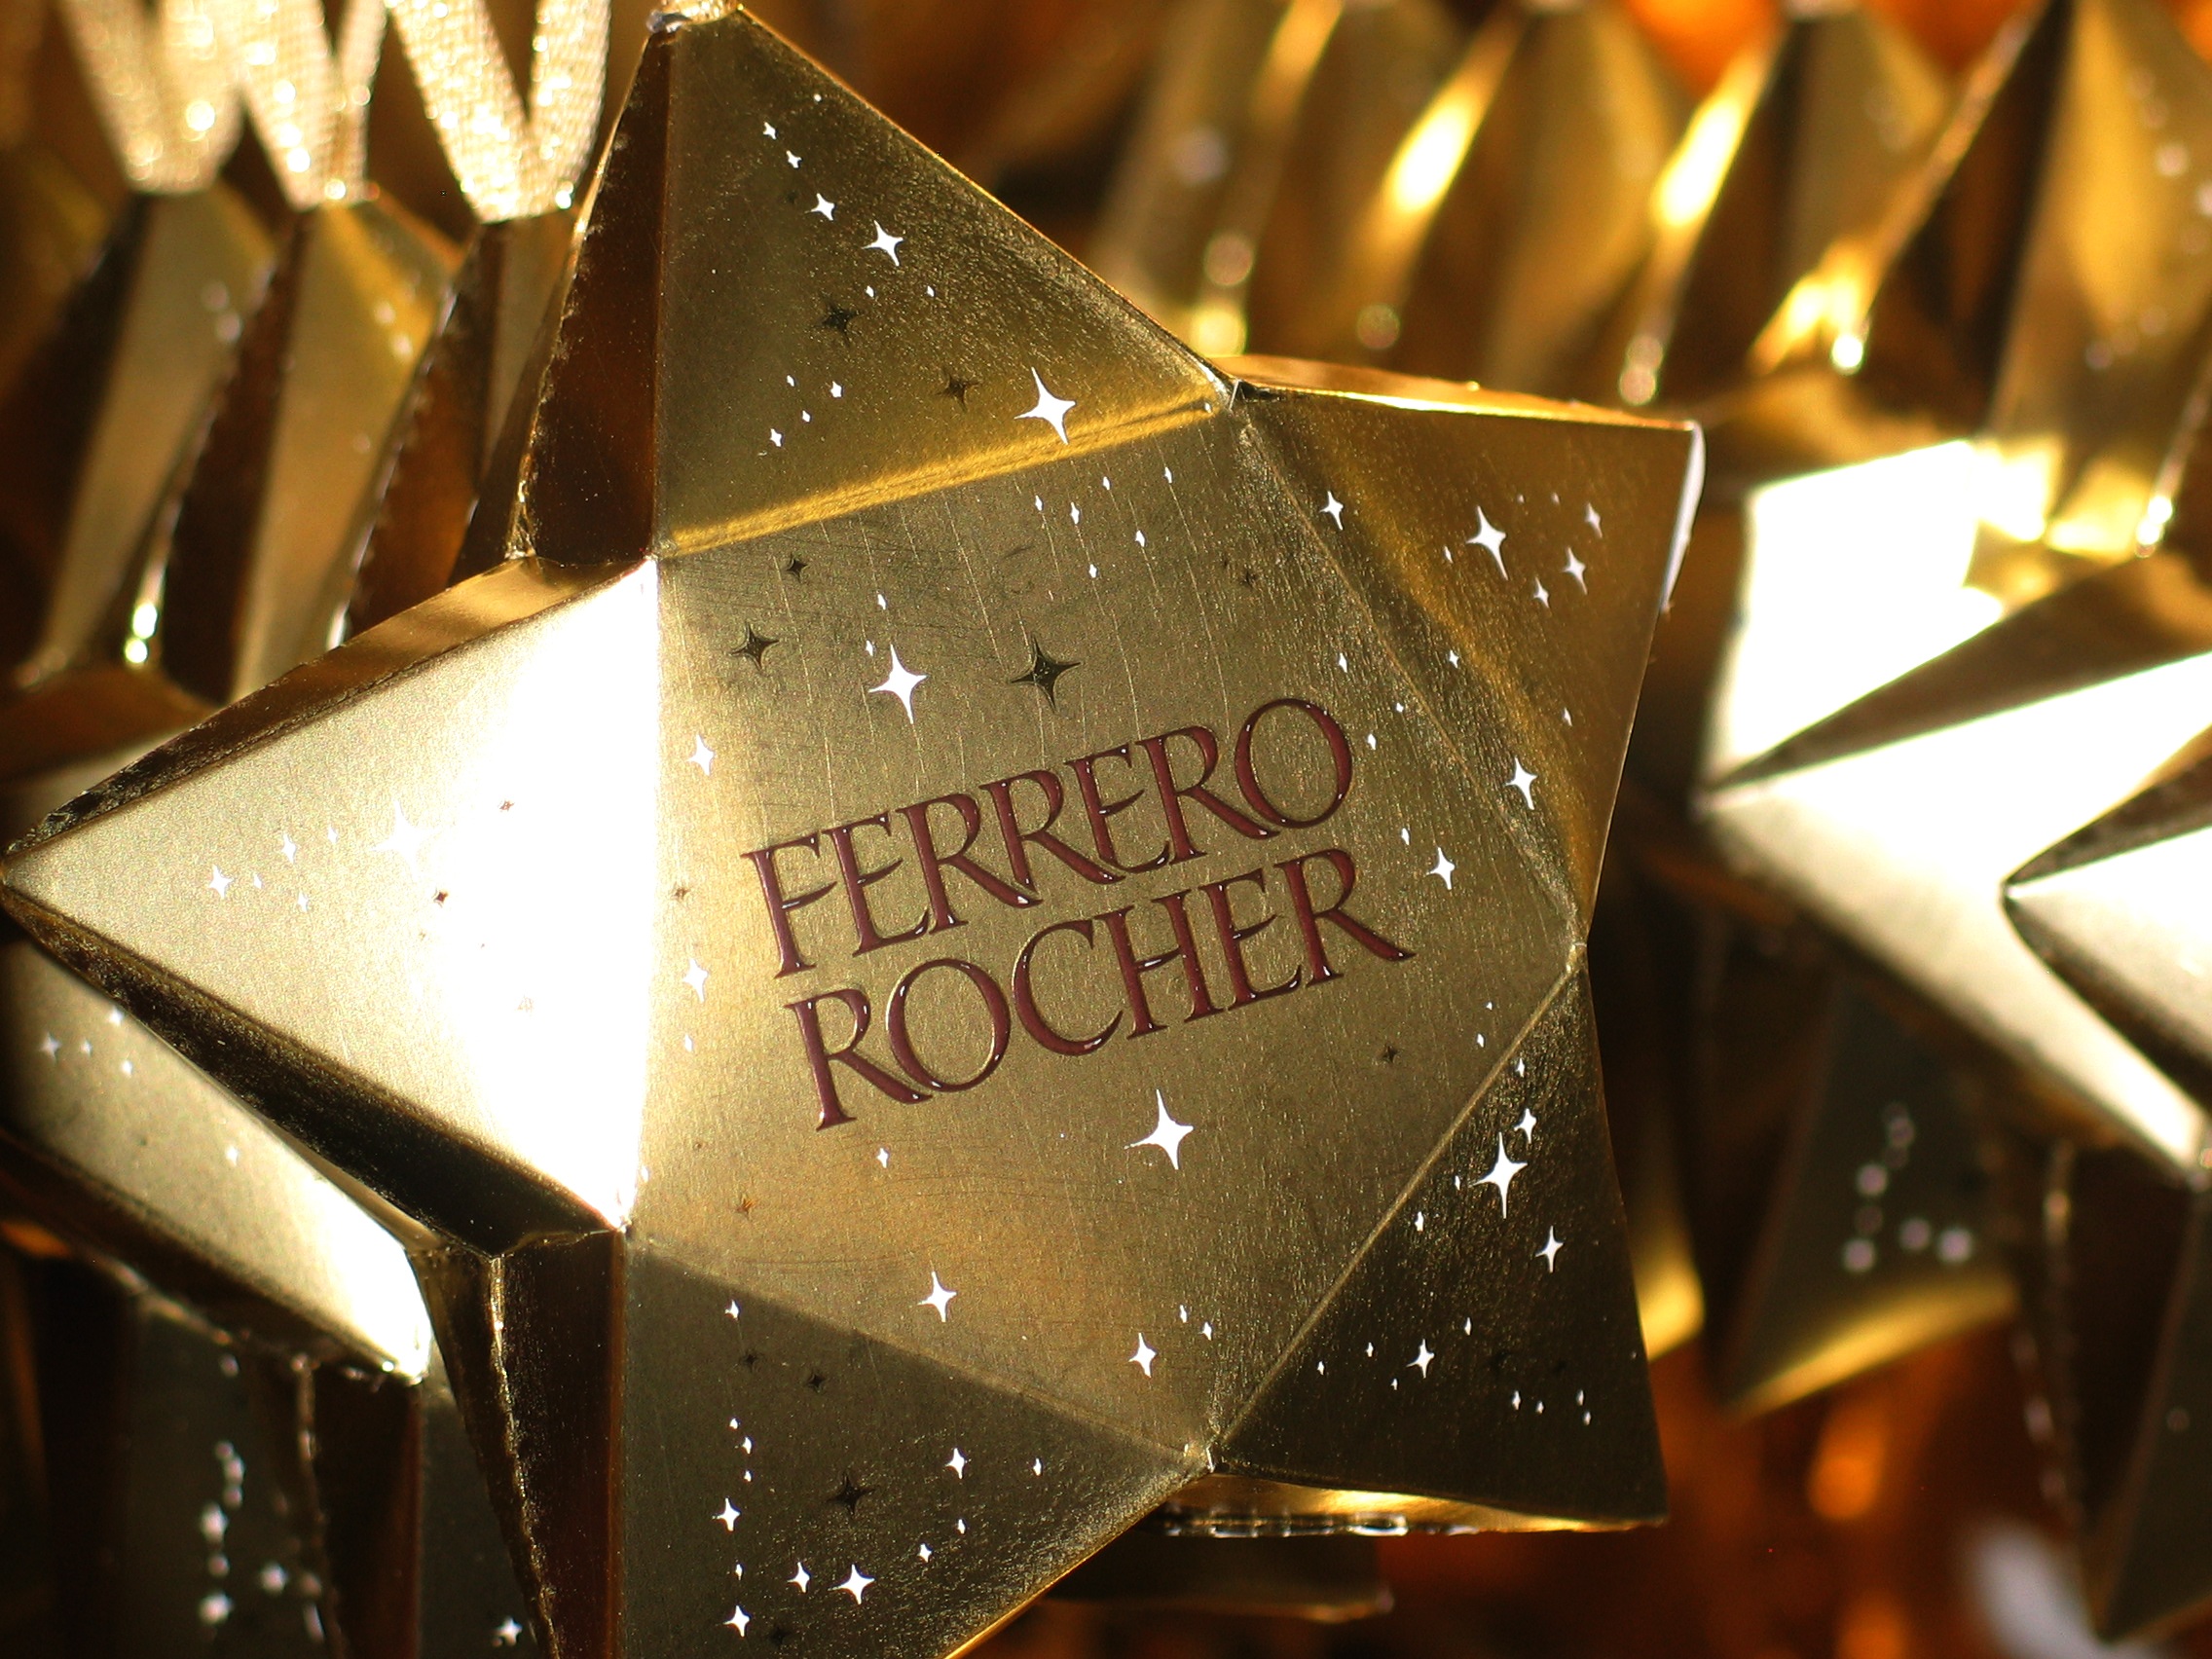
light, leather, sweet, star, love, decoration, golden, chocolate, christmas, delicious, christmas tree, sparkle, advent, christmas time, pastries, gold, sugar, candy, hang, sale, packaging, christmas market, packed, sweetness, treat, decorate, trailers, confectionery, christmas eve, weihnachtsbaumschmuck, christmas ornaments, delicacy, nibble, chocolates, depend, hand made sweets, christmas plate, chocolate star, ferrero